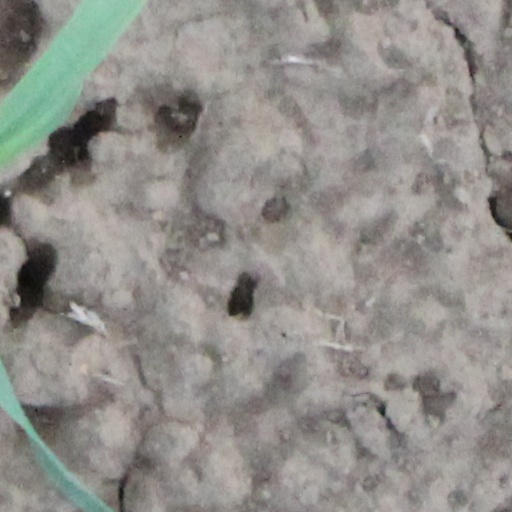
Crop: wheat